Sunder Nursery

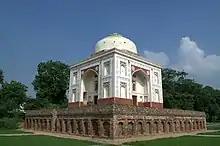
Lakharwala Gumbad

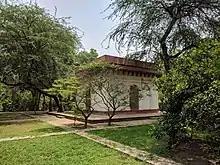
Mughal garden pavilion

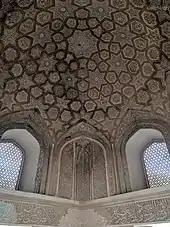
The dome inside Sunder Burj

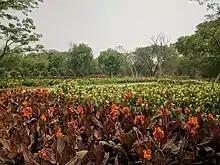
Canna Plant Section, Sunder Nursery

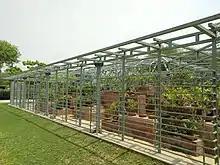
"Bonsai" houses

Sunder Nursey is part of the larger Nizamuddin Urban Renewal Project master plan of the Aga Khan Trust, which involves restoration work on 30 nearby heritage structures. Once complete, the park and resorted monuments will cover 900 acres (3.64 km sq). Since 2007 conservation of over 50 monuments have taken place of which 12 were designated World Heritage Sites by UNESCO in 2016.